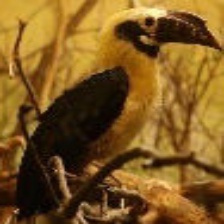
Species: VISAYAN HORNBILL
Scientific name: PENELOPIDES PANINI
ImageNet parent category: hornbill